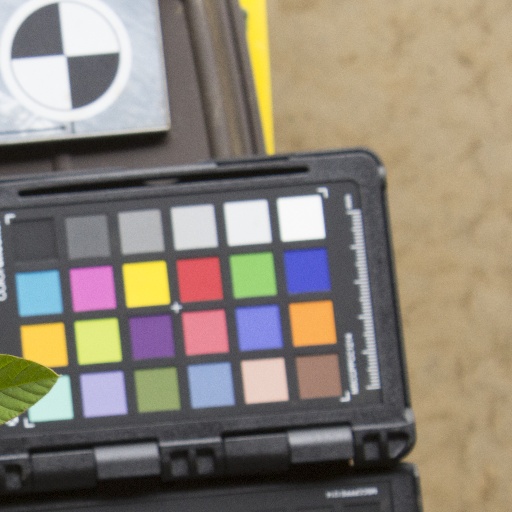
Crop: soybean